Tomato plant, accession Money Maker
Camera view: horizontal (90 deg, fisheye); turntable rotation: 180 degrees
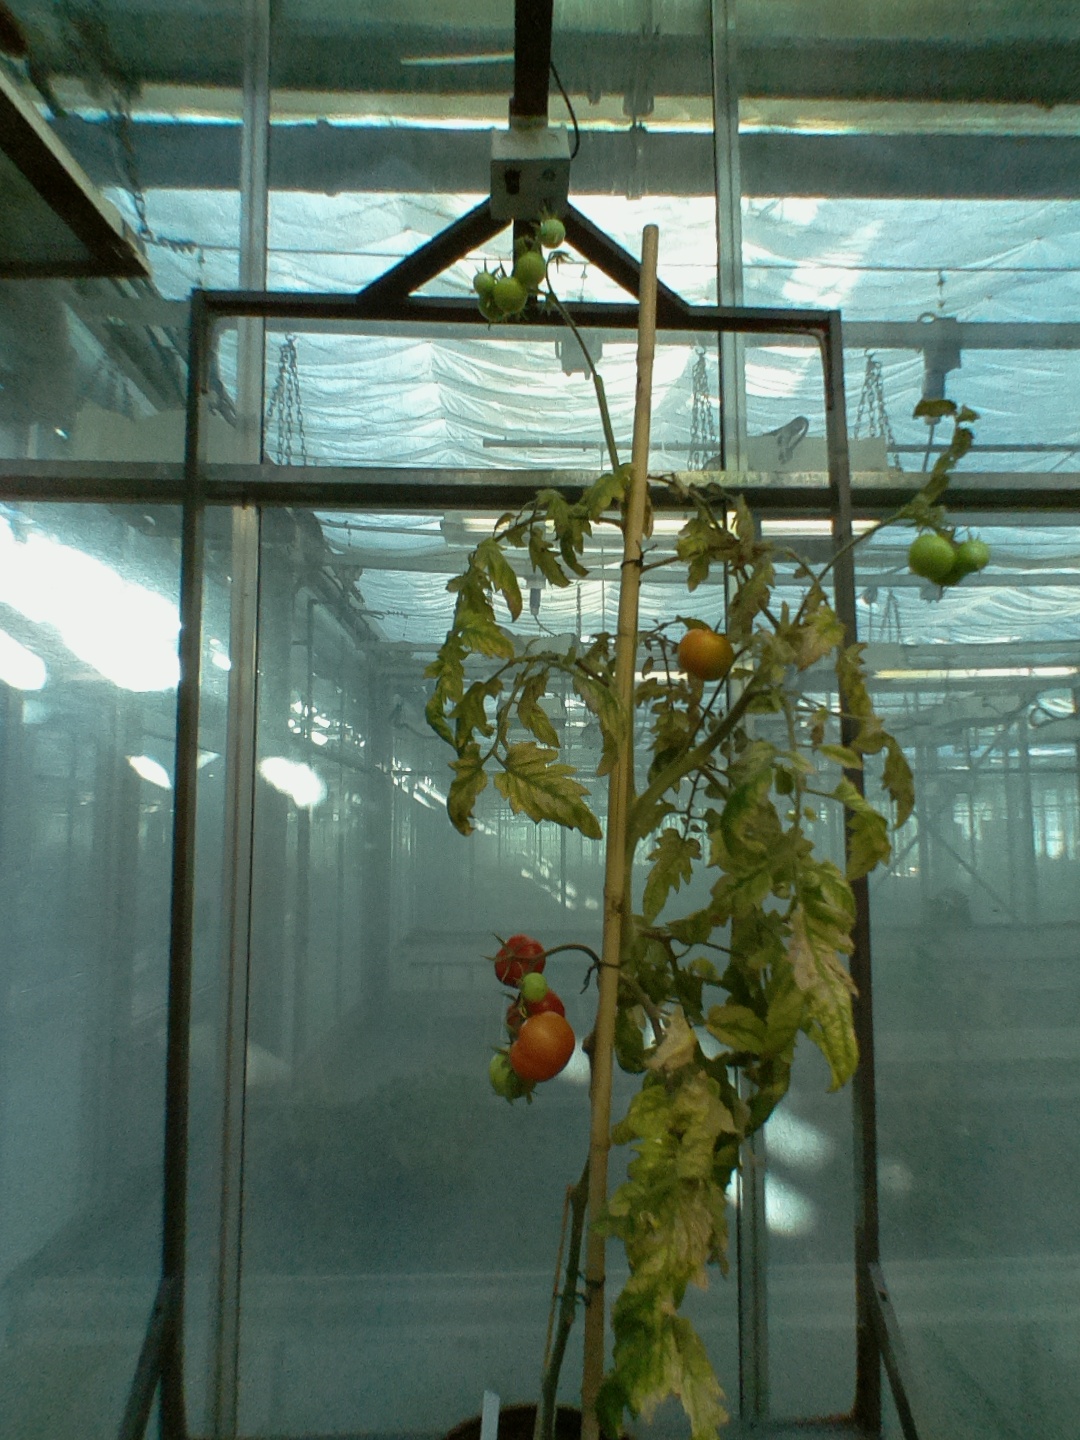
BBCH growth stage 83: 30%-40% of fruits show typical fully ripe color